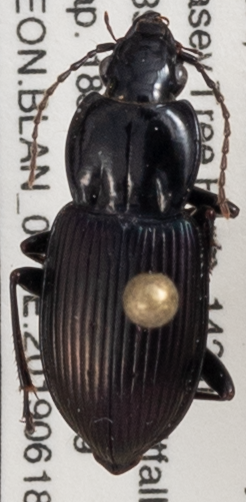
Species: Pterostichus trinarius
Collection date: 2019-06-18
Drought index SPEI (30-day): -0.624
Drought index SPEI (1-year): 2.09
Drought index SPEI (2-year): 2.09